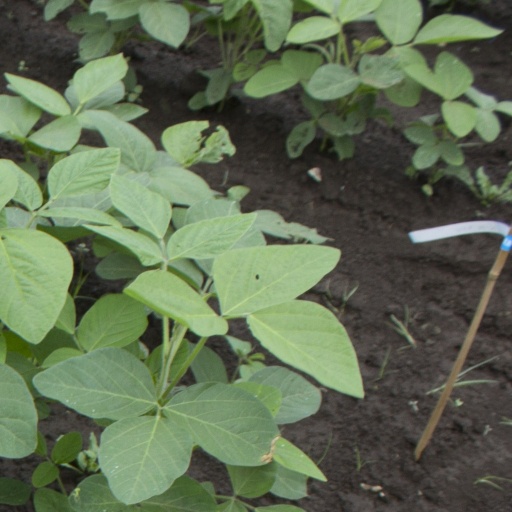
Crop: soybean